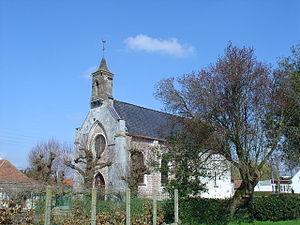
Église de Fresnoy
Fresnoy est une commune française située dans le département du Pas-de-Calais en région Hauts-de-France.